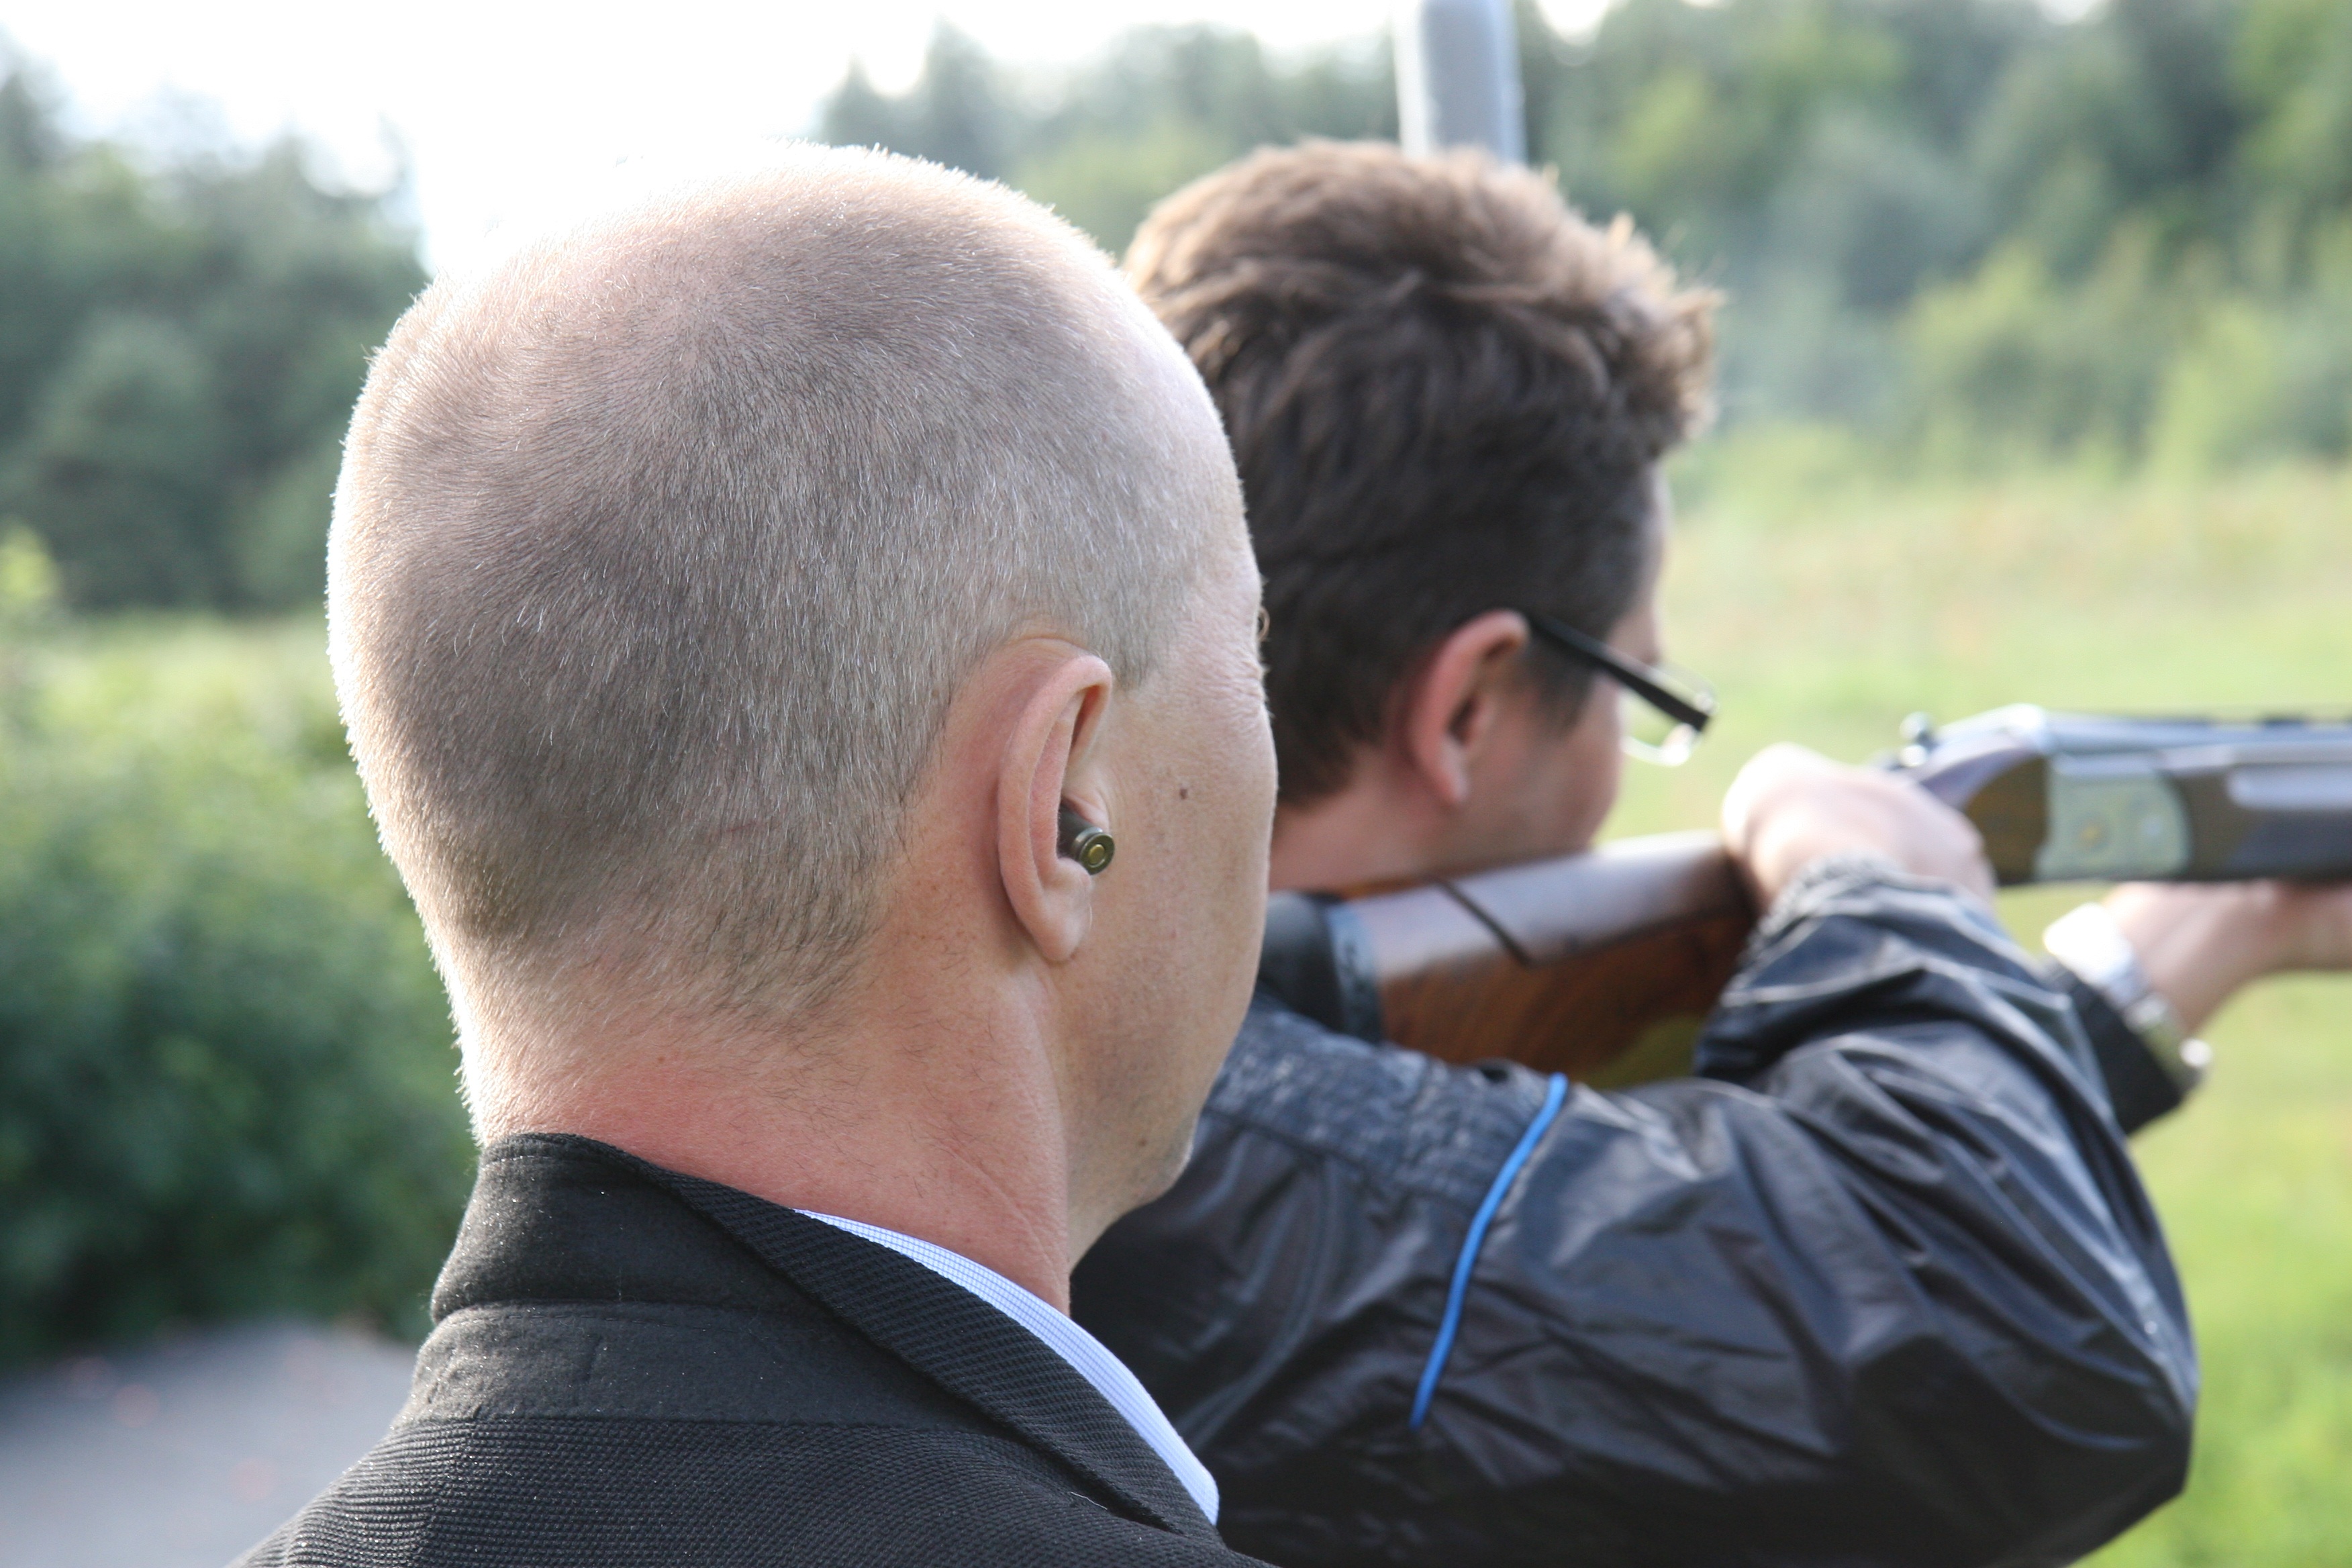
man, person, people, male, action, lifestyle, outdoors, fun, shooting, interaction, ear protector